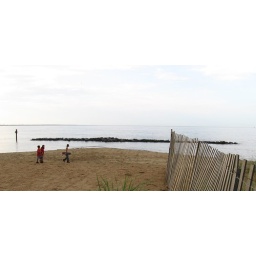
Stayed in a hotel and this was the view from behind the building just over the sand dunes.